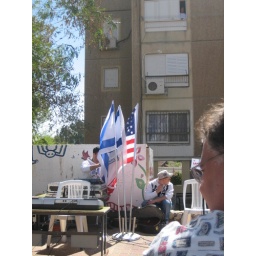
The new school - underneath the white cement box